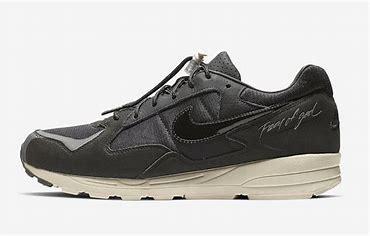
Brand: Nike
Model: Air Skylon Ii